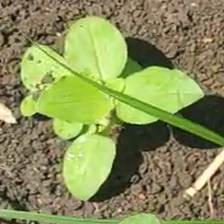
Weed species: Kena_(Commplina_benghalensio)